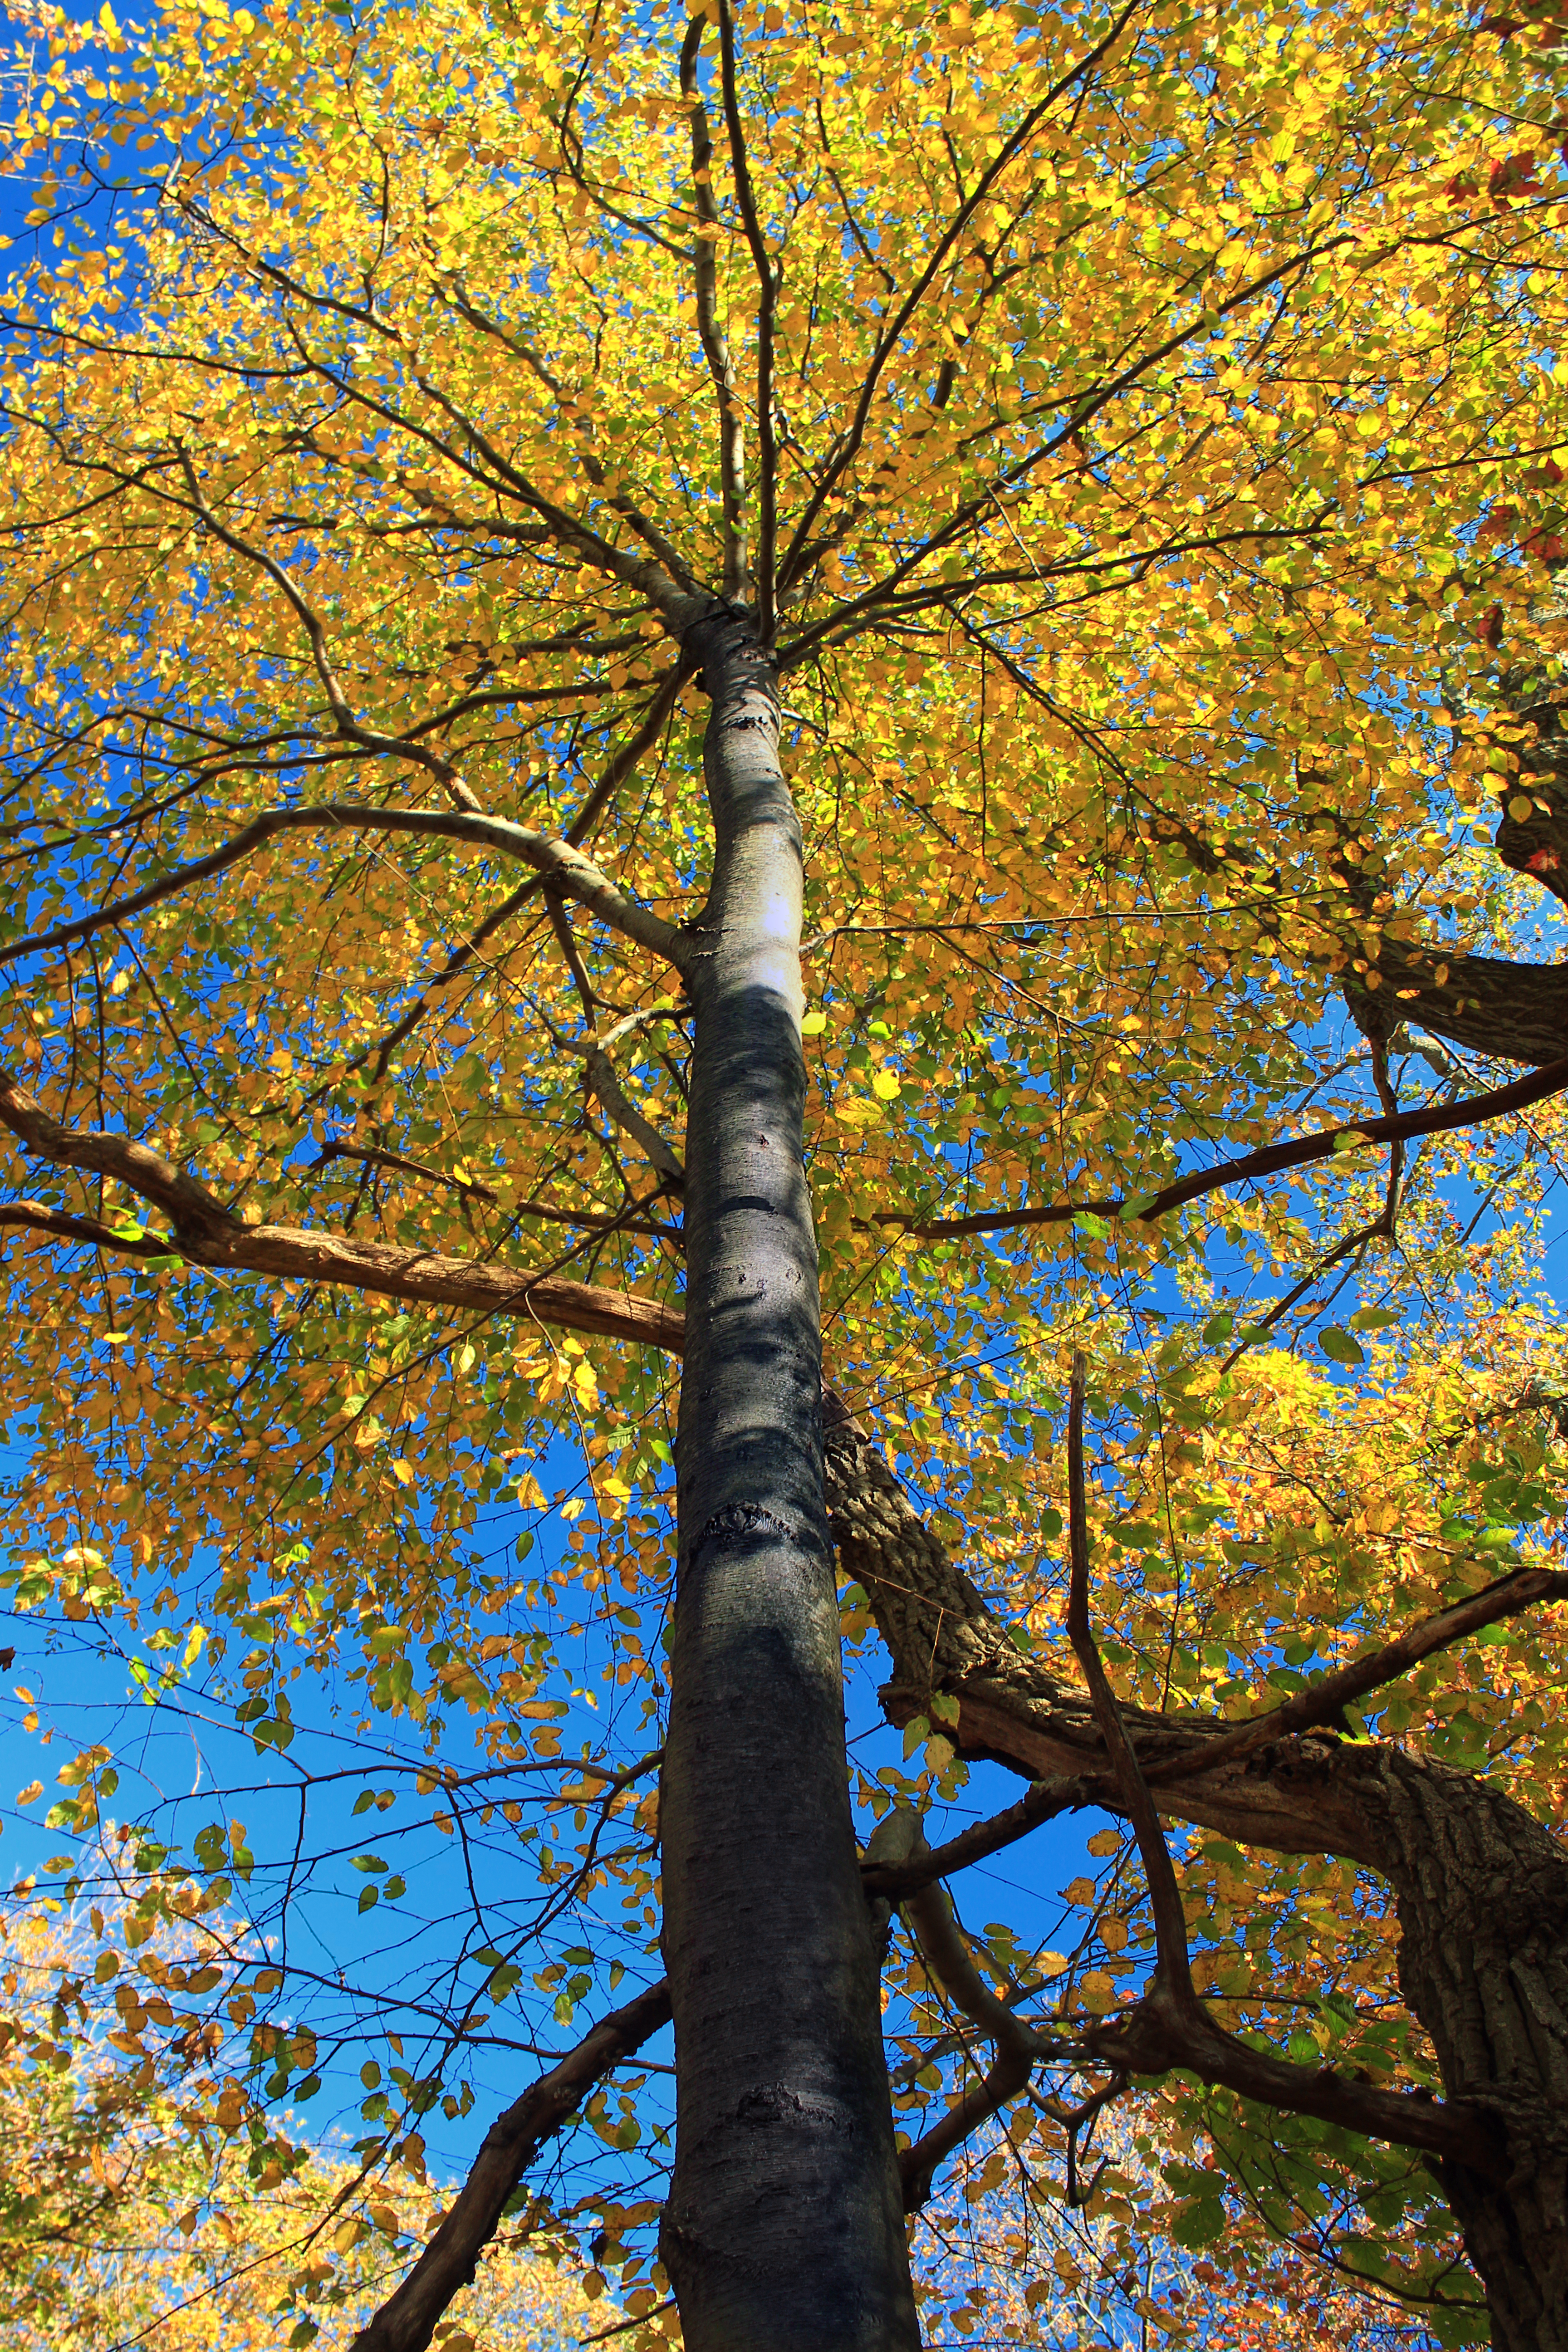
tree, nature, forest, branch, plant, hiking, sunlight, leaf, trunk, foliage, canopy, birch, autumn, botany, season, trees, leaves, creativecommons, deciduous, trunks, pennsylvania, bluemountain, kittatinnymountain, northamptoncounty, appalachiantrail, blackbirch, betulalenta, sweetbirch, tottsgap, grove, woodland, flowering plant, woody plant, land plant